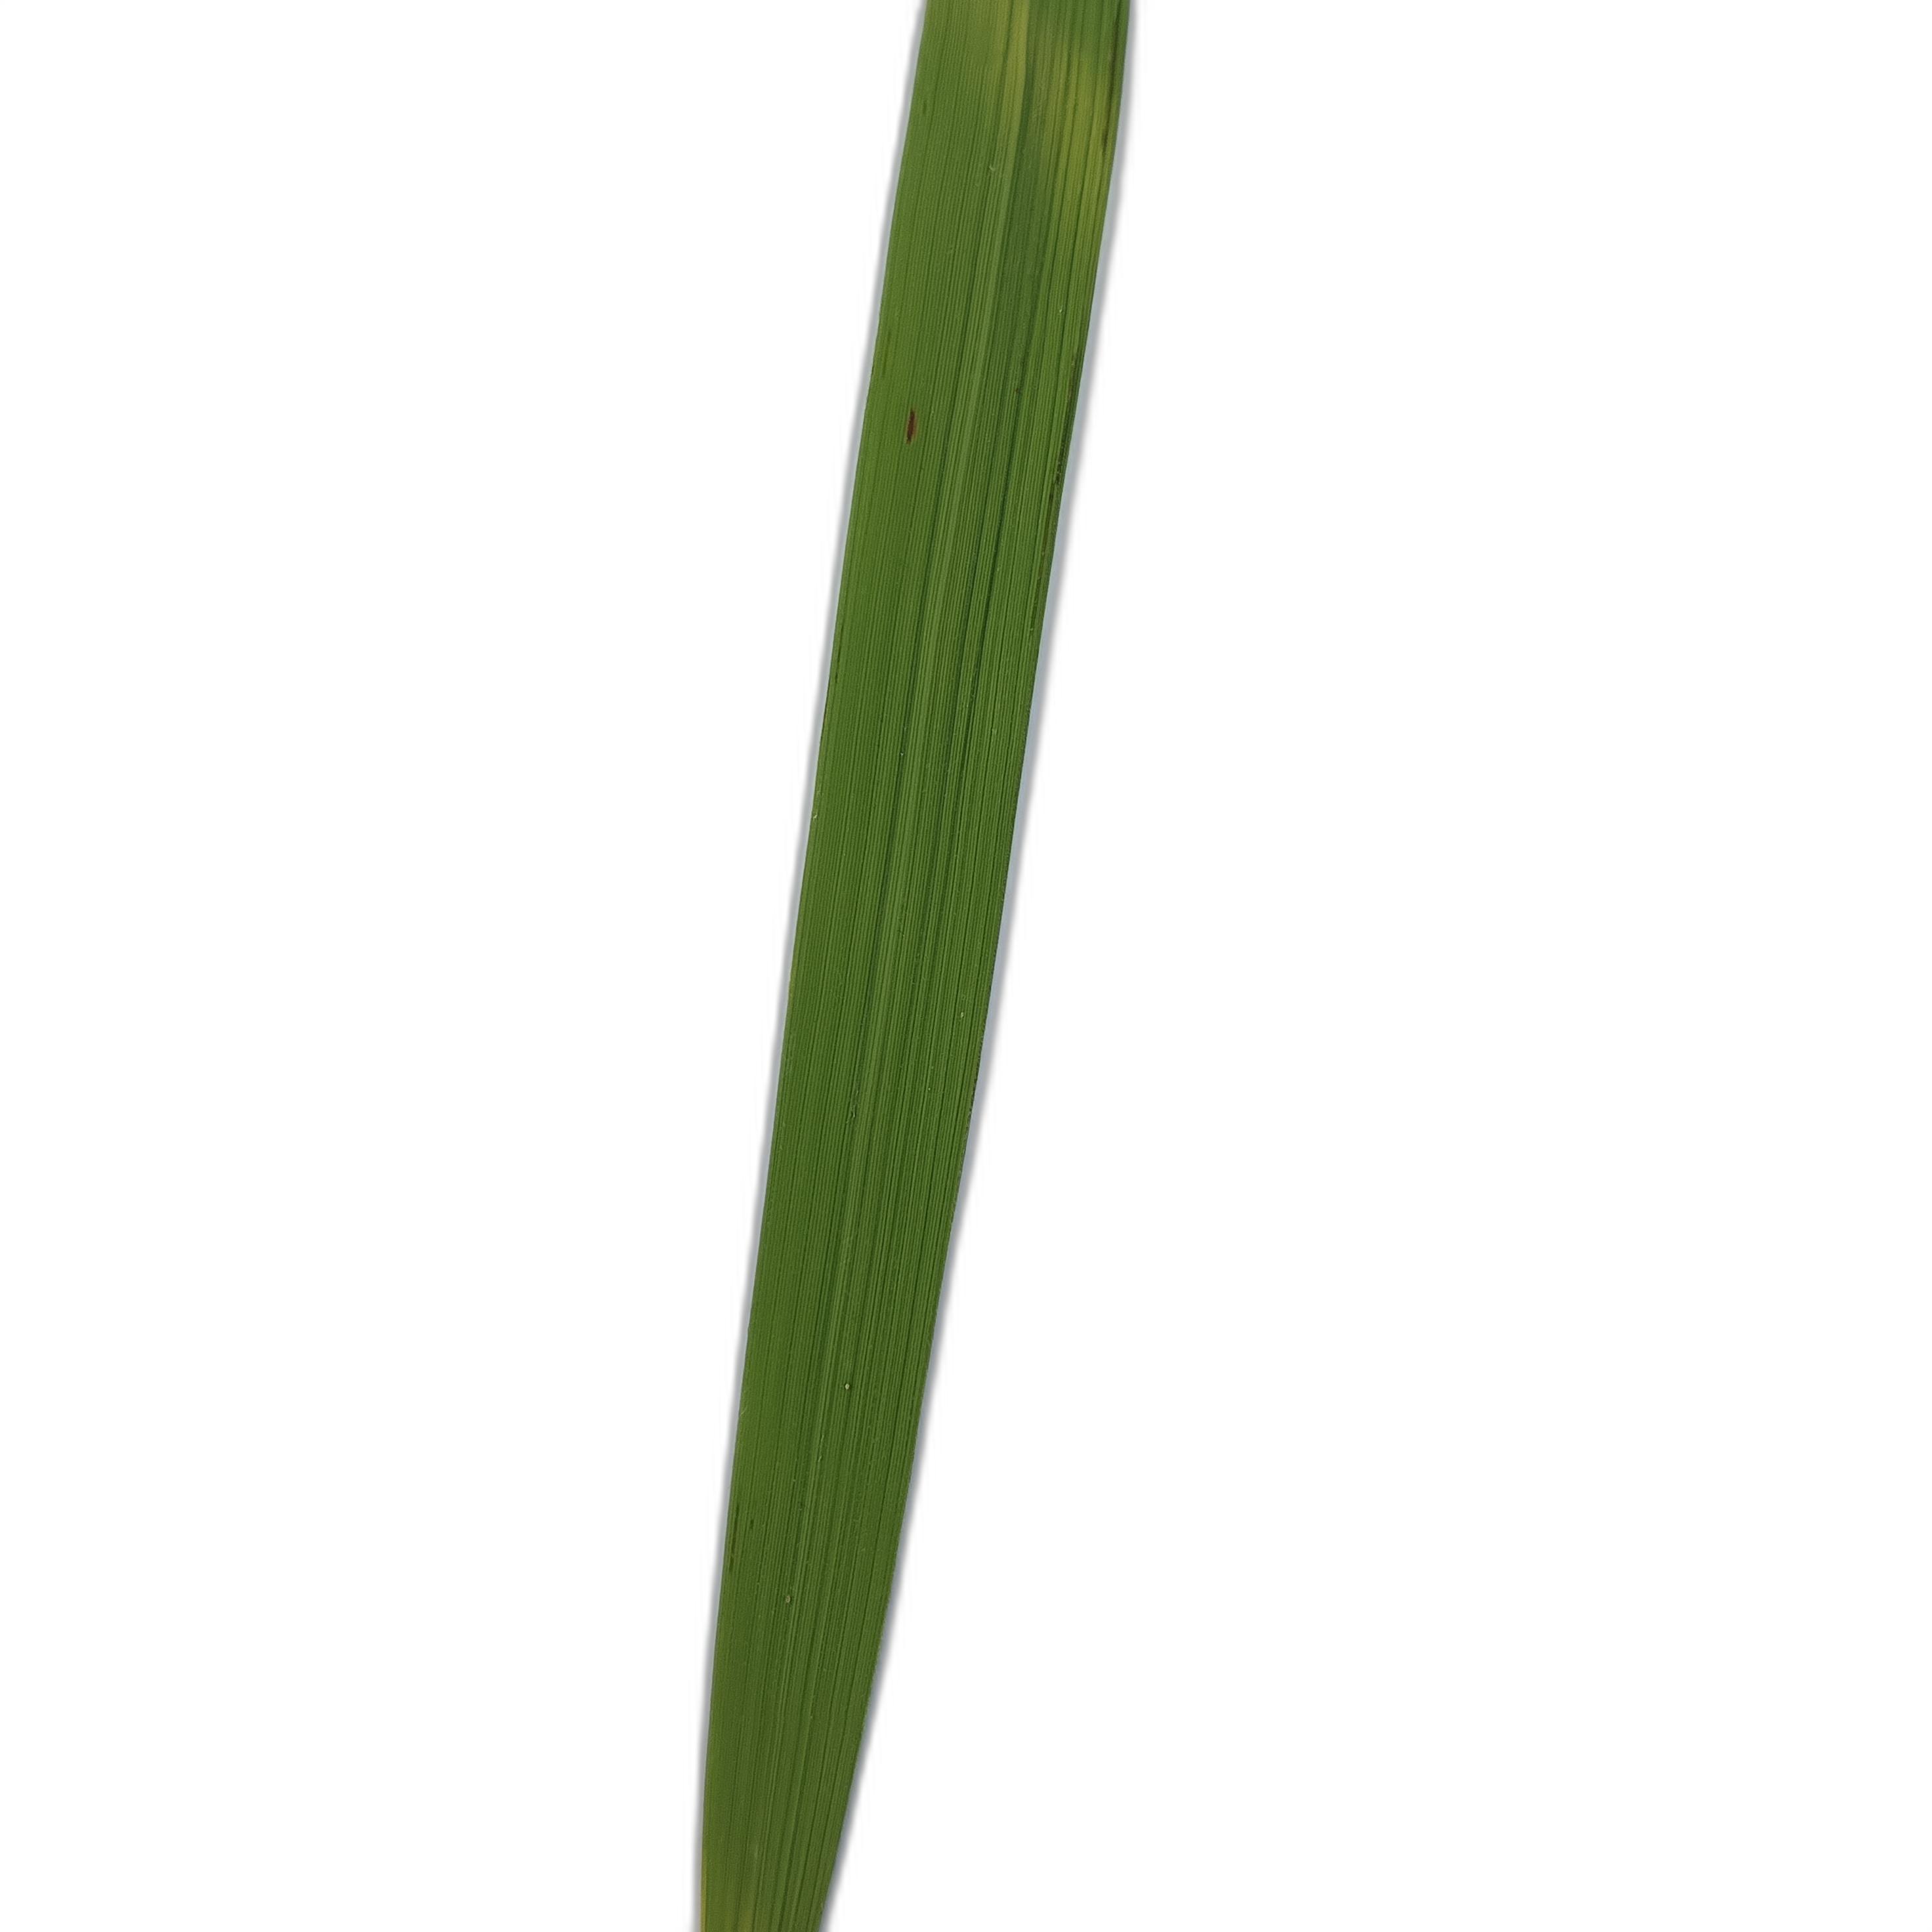
Label: Healthy